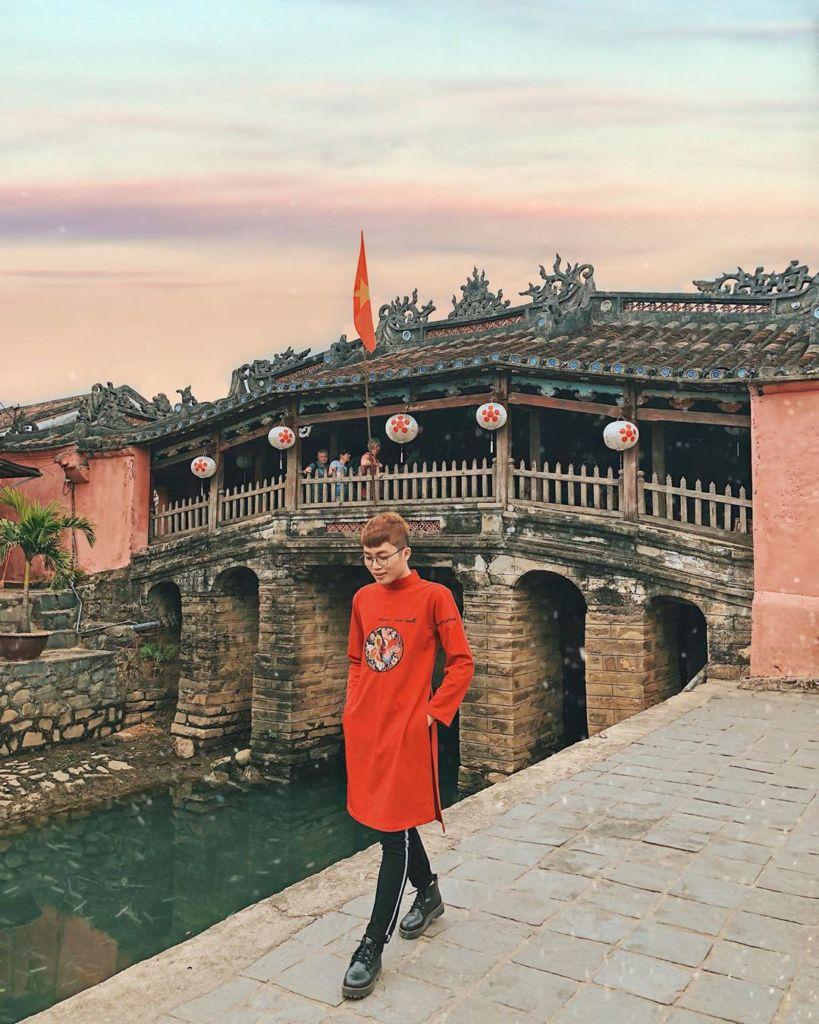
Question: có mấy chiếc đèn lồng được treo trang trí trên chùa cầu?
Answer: có năm chiếc đèn lồng được treo trang trí trên chùa cầu